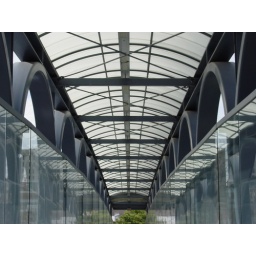
The pedestrian walking bridge over Peachtree-Dunwoody Road that connects Northside Hospital to the St. Josephs and other medical buildings.